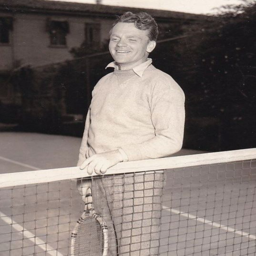
actor pauses on the lot tennis court